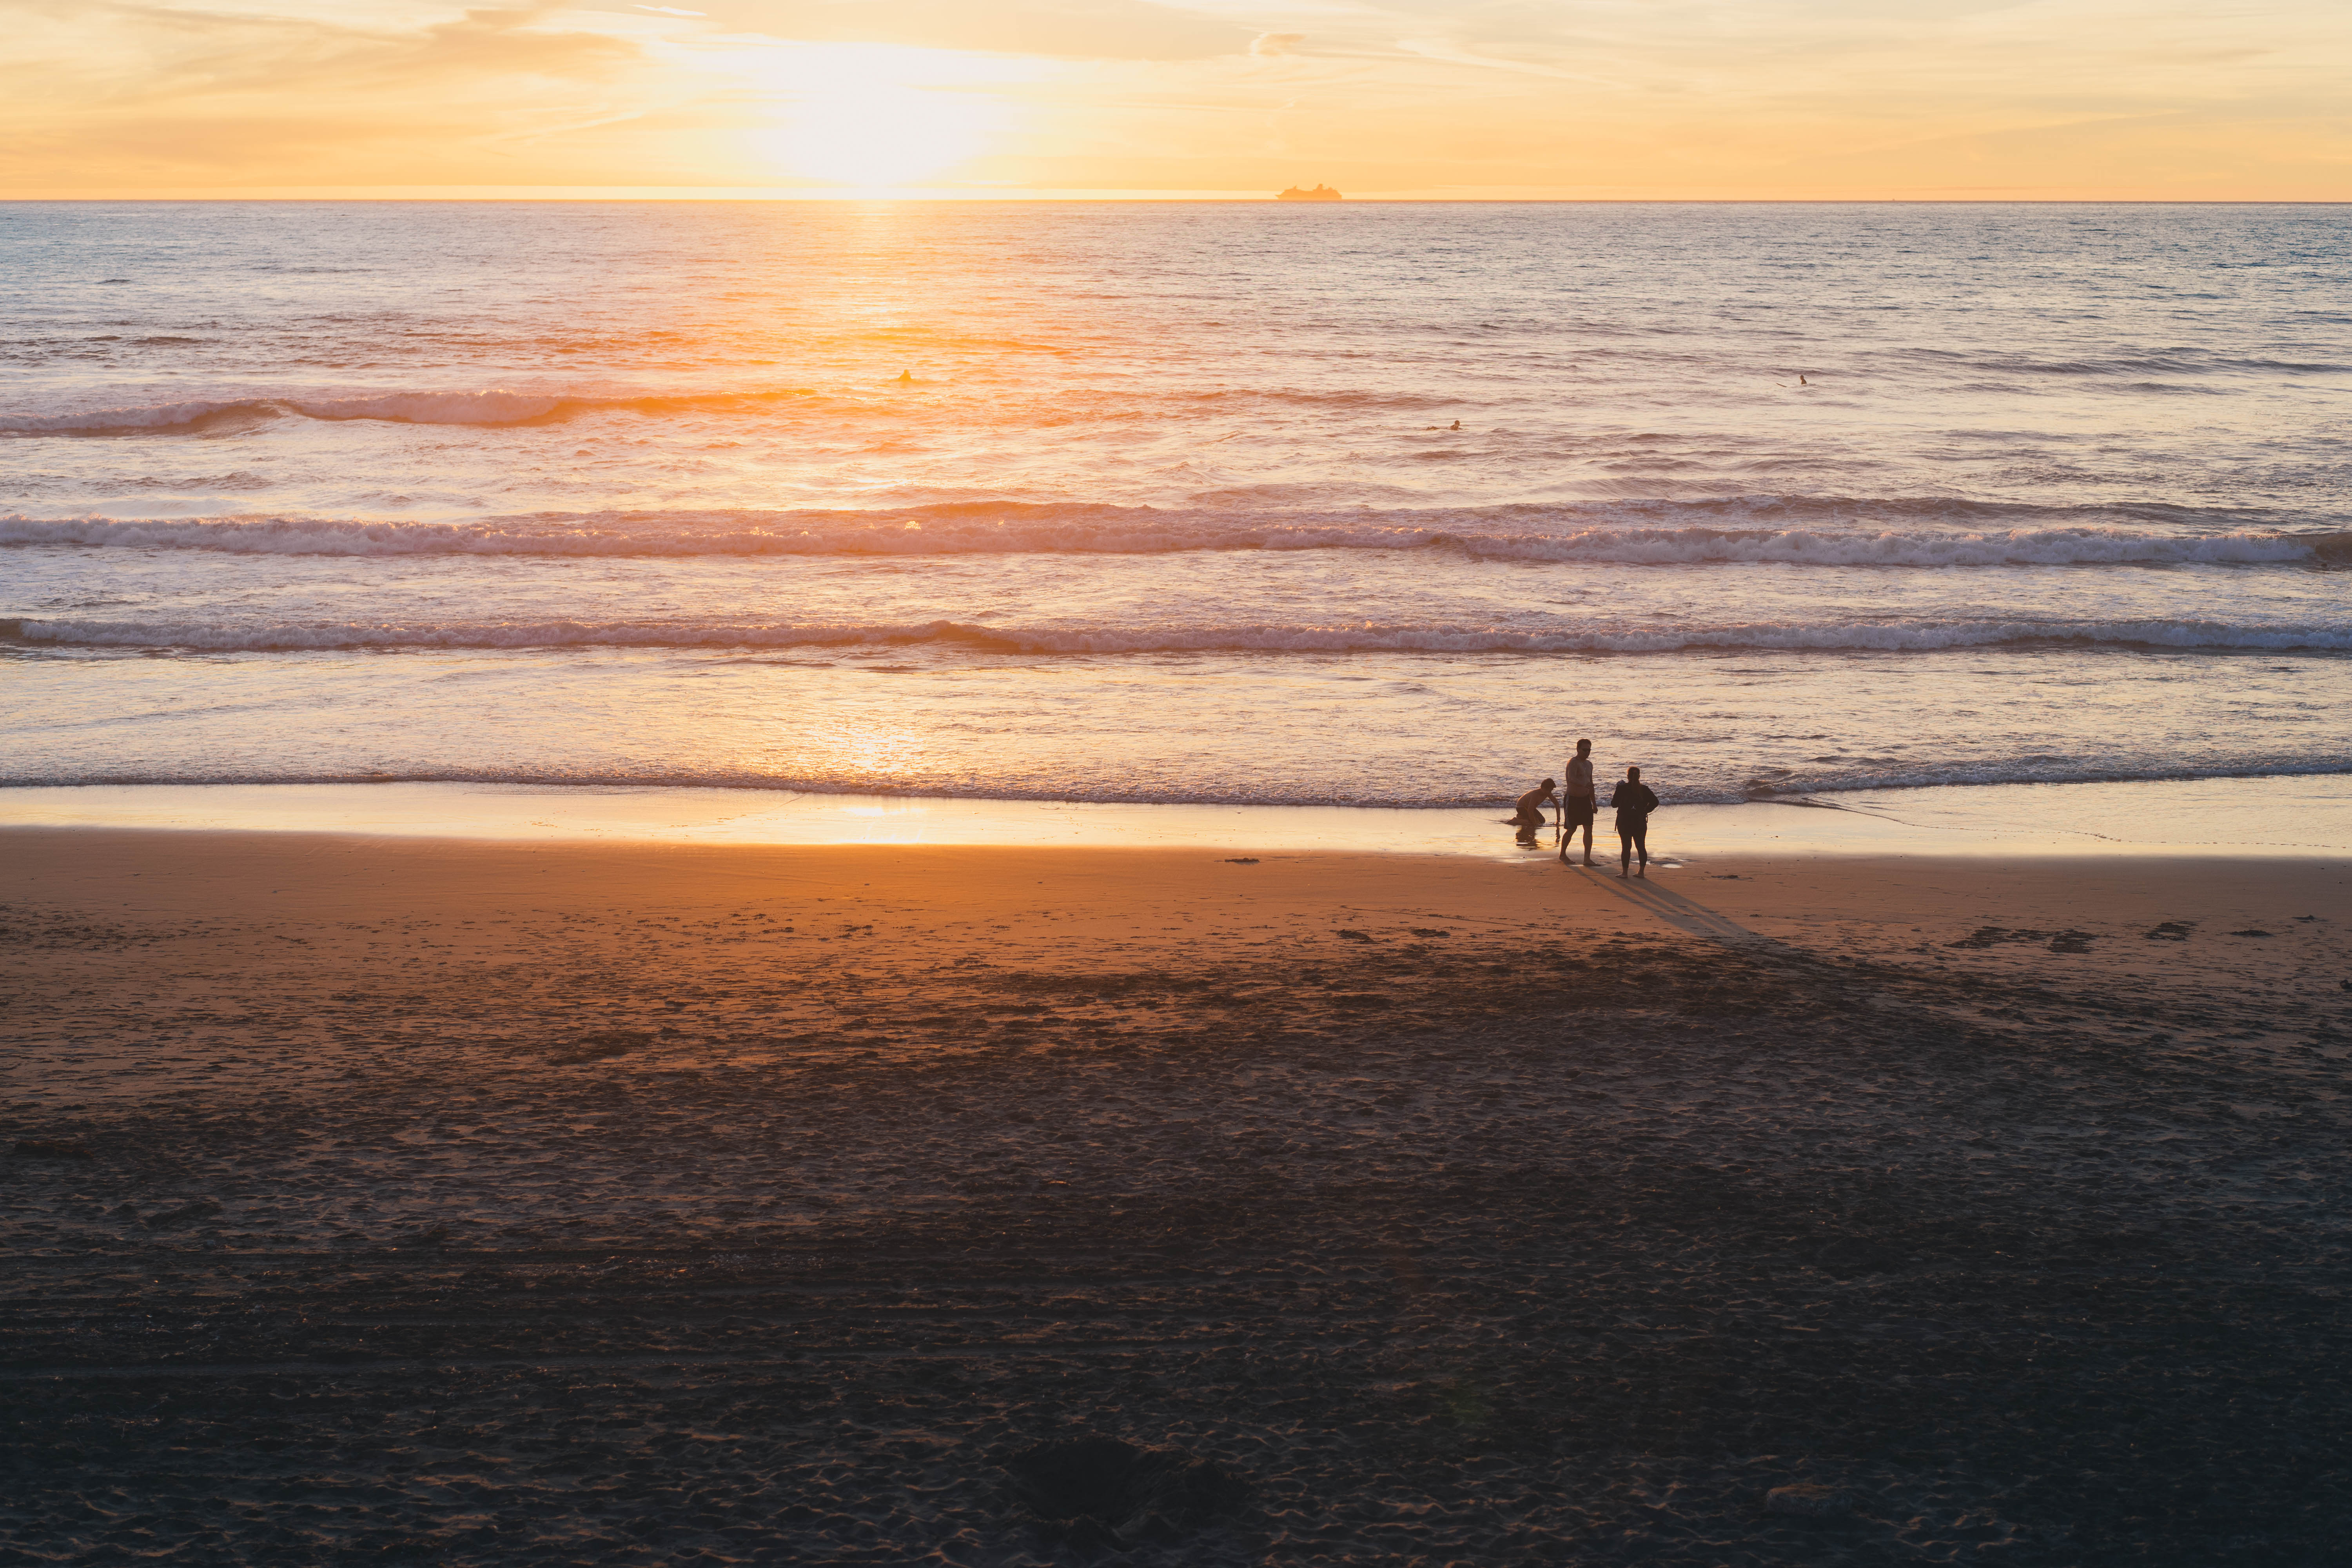
beach, sea, coast, sand, ocean, horizon, cloud, sunrise, sunset, morning, shore, wave, dawn, dusk, evening, surf, reflection, bay, material, body of water, wind wave